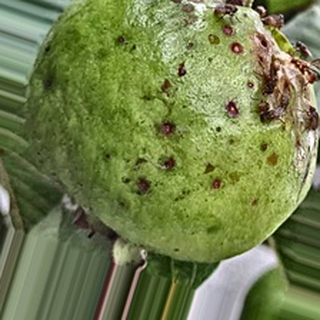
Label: guava_fruit_fly